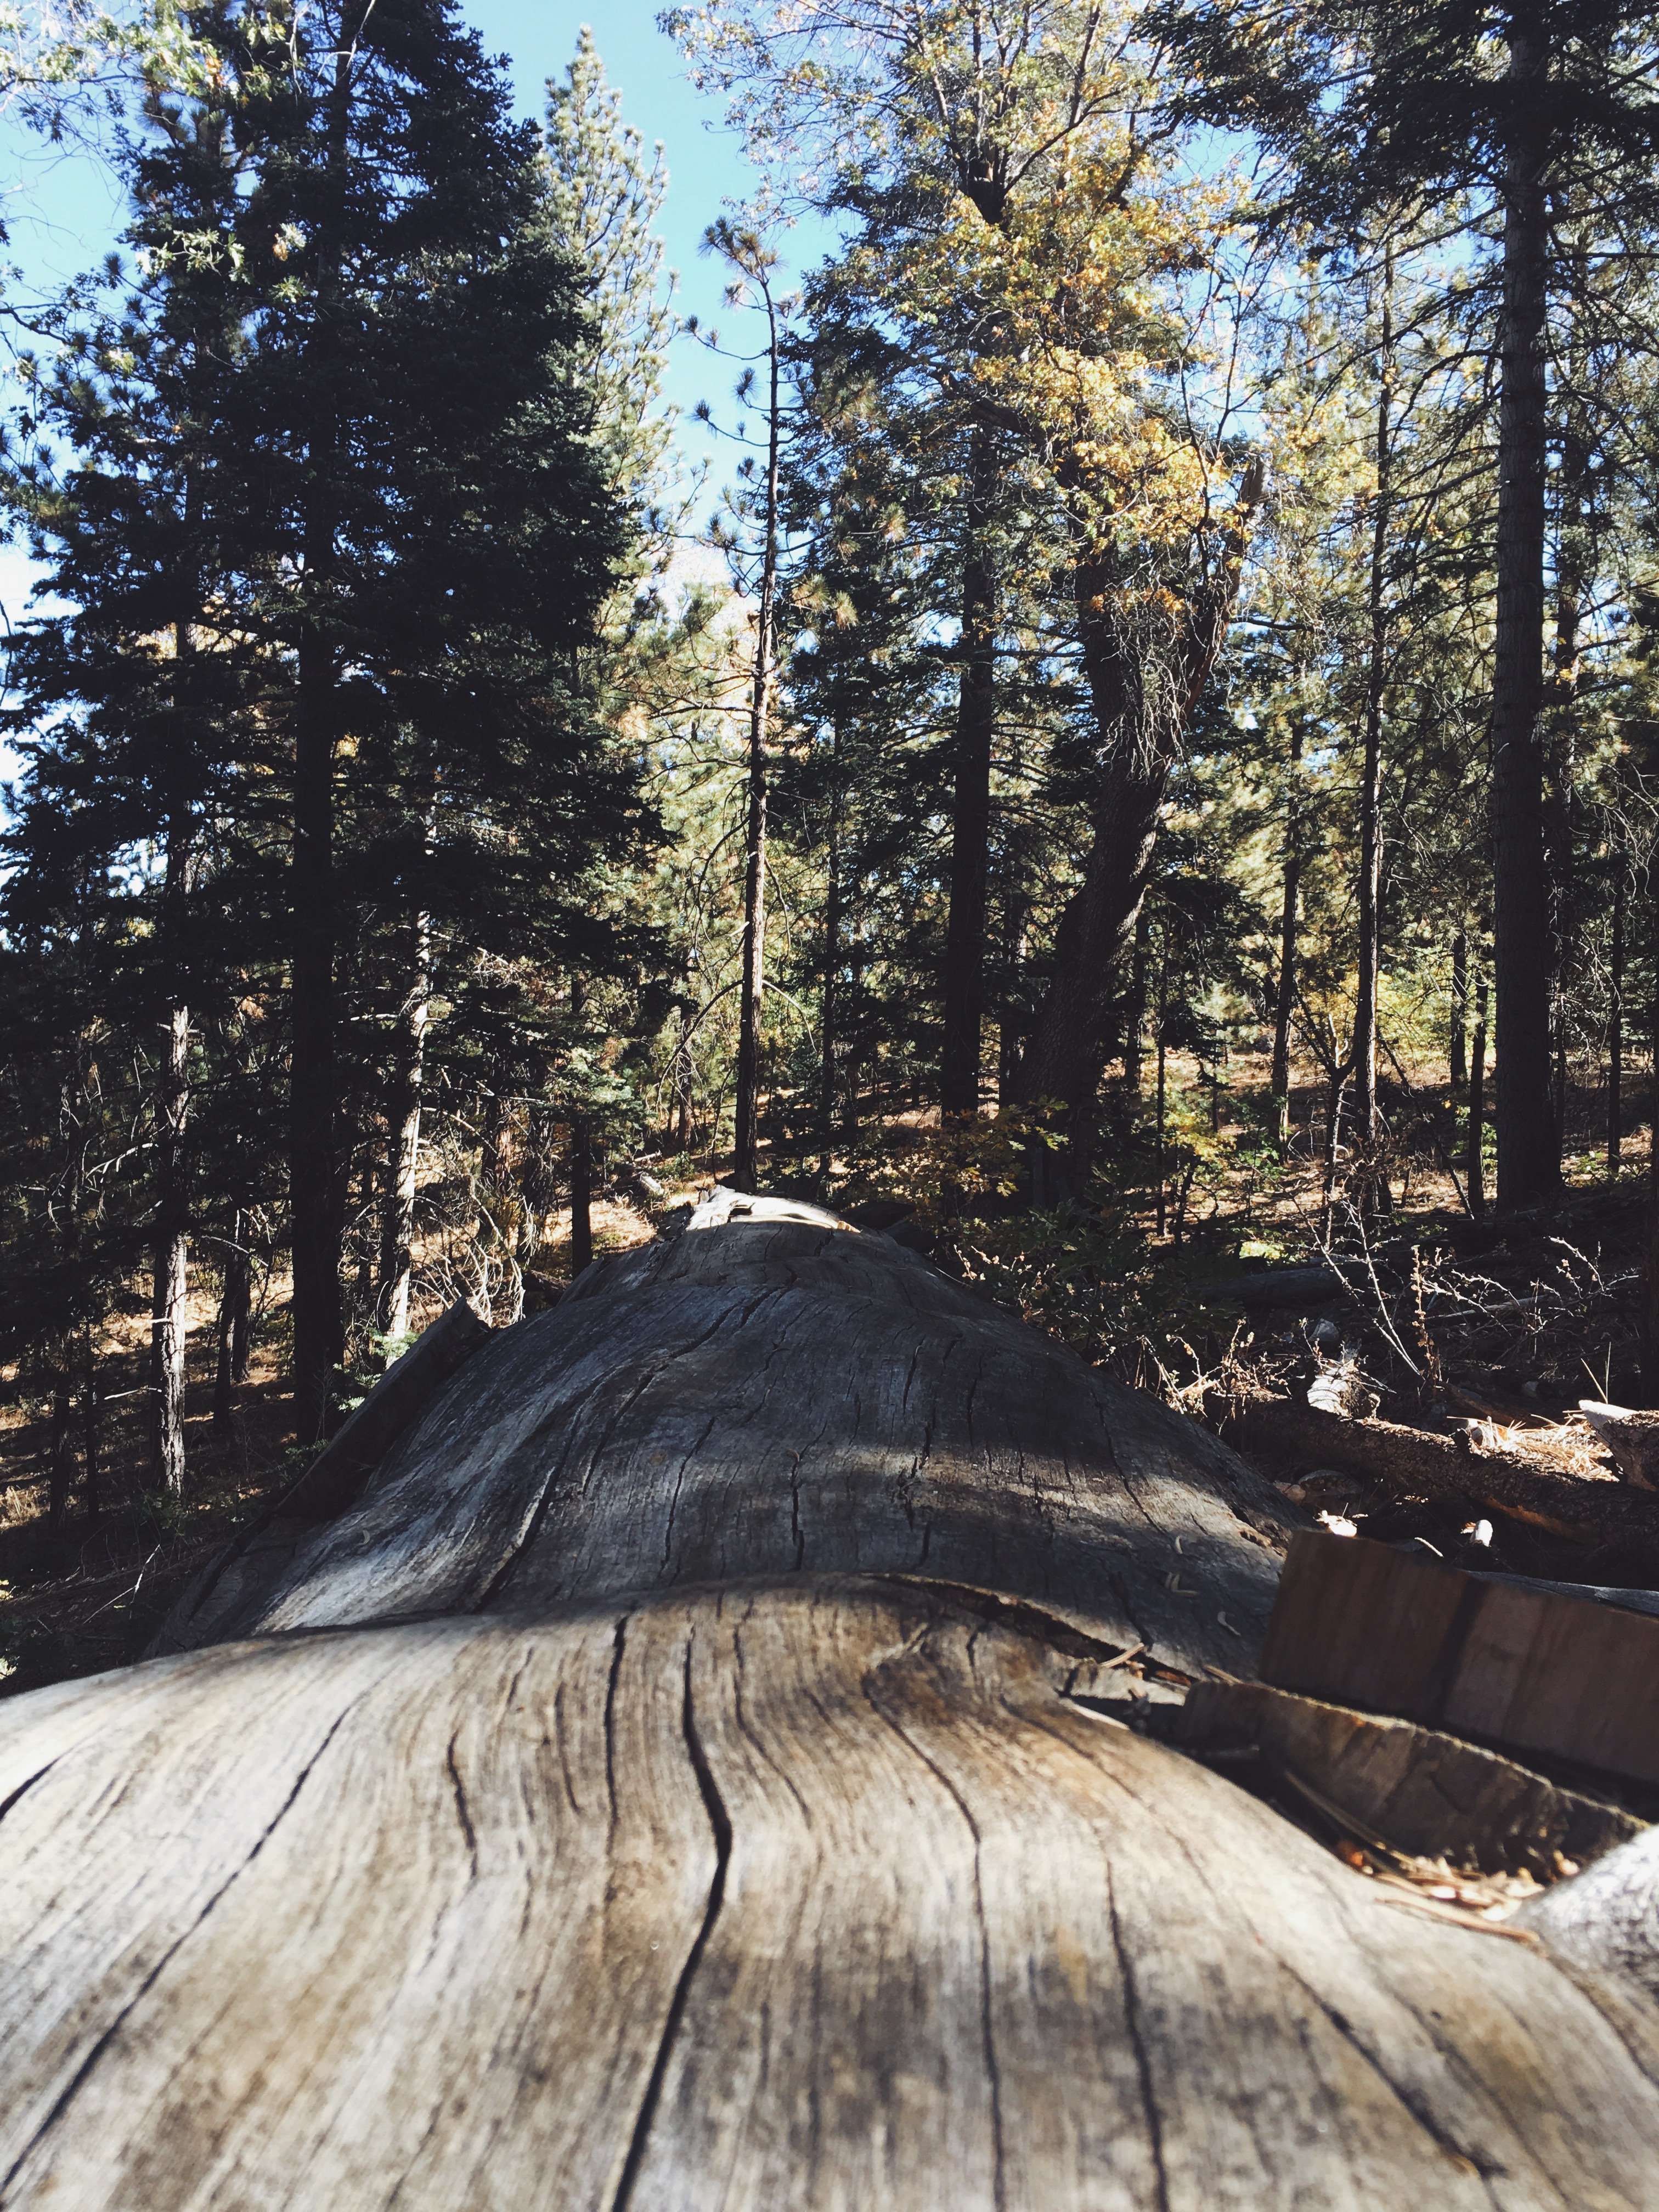
tree, nature, forest, wilderness, snow, winter, plant, wood, trail, autumn, season, ridge, woodland, habitat, natural environment, woody plant